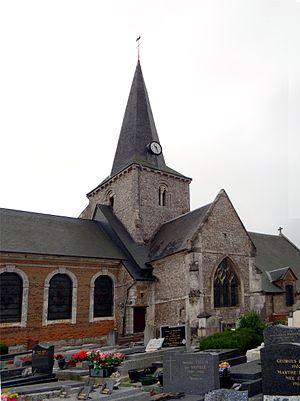
Église Saint-Denis, Écrainville, Seine-Maritime, France.
Écrainville est une commune française située dans le département de la Seine-Maritime en région Normandie.